Rondeau Provincial Park

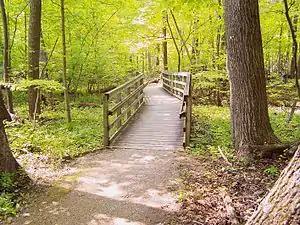
Rondeau in spring

Rondeau Provincial Park is the second oldest provincial park in Ontario, Canada, having been established with an order in council on 8 September 1894. The park is located in Southwestern Ontario, on an 8 km long crescentic sand spit extending into Lake Erie. Rondeau is home to the largest area of Carolinian forest in Canada, a long sand beach, a large marsh, approximately half of Rondeau Bay, campgrounds and a cottage community. The name of the park comes from the French words "ronde eau" or "round water" which describes the shape of the harbour sheltered by the peninsula.